Sainte-Marie-du-Mont, Isère

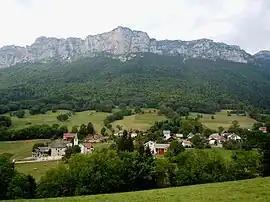
A general view of Sainte-Marie-du-Mont

Sainte-Marie-du-Mont is a commune in the Isère department in southeastern France.